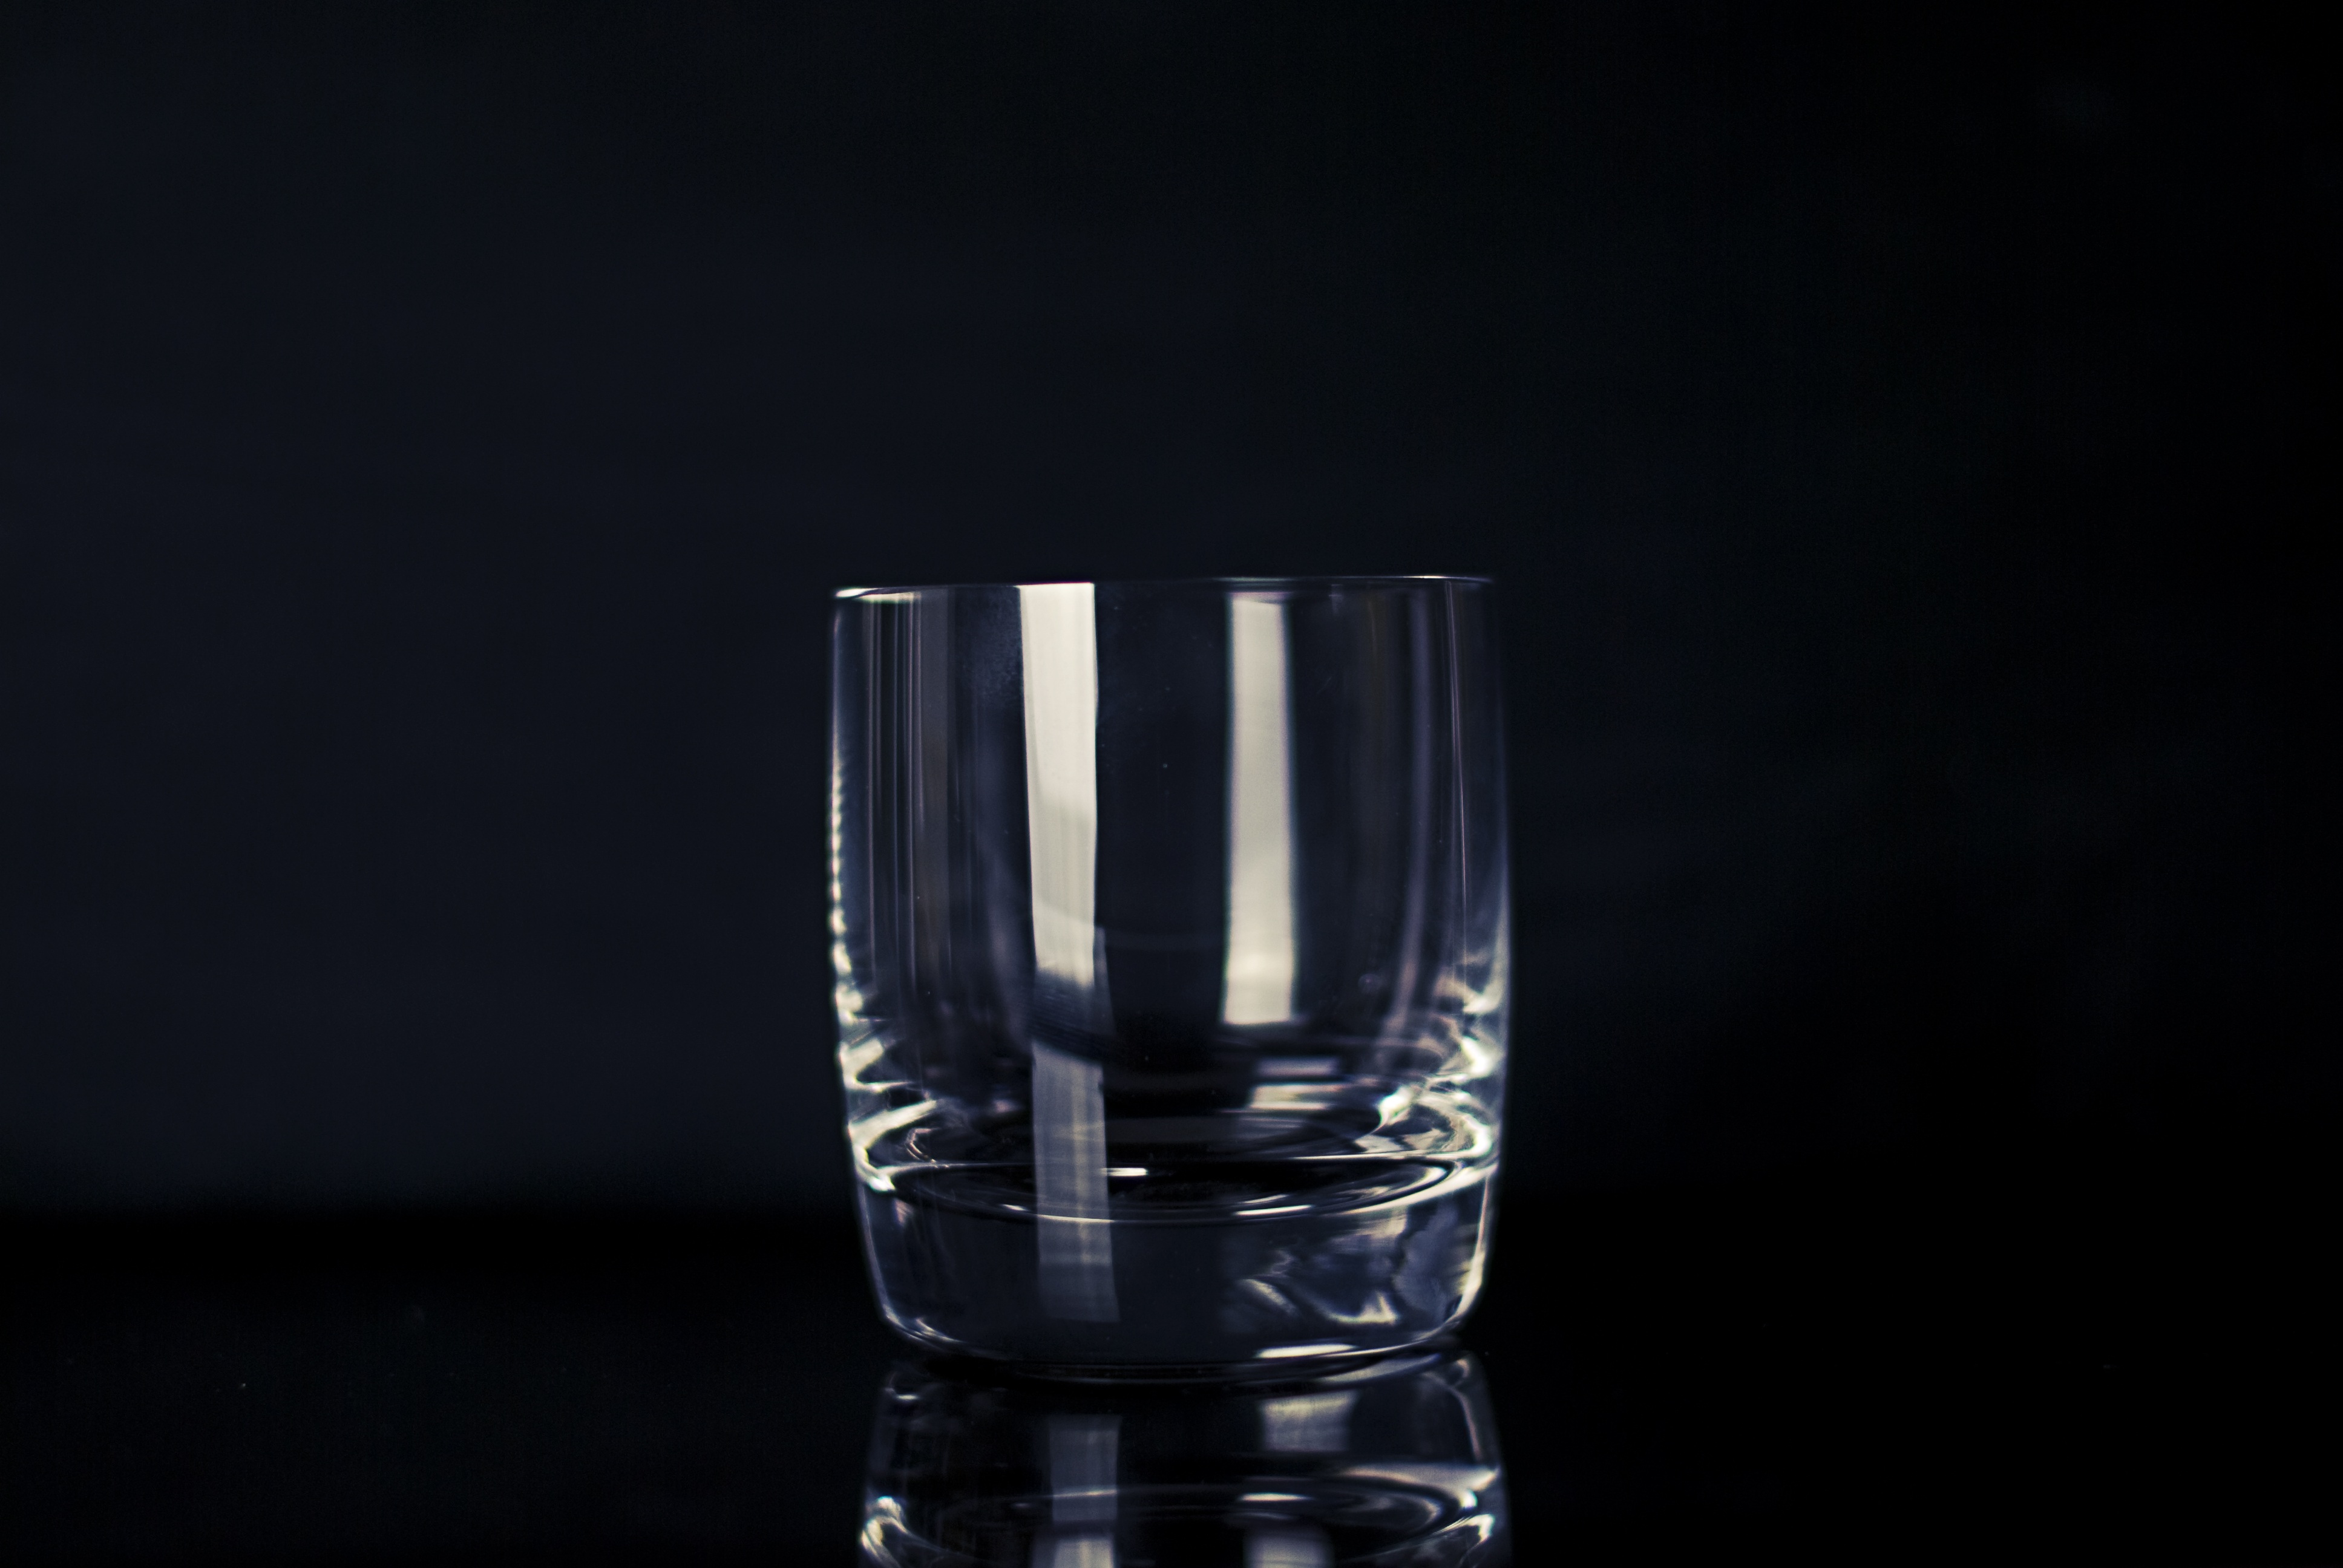
table, glass, drink, bottle, empty, lighting, tableware, modern, material, glass bottle, wine glass, transparent, glassware, stemware, beer glass, distilled beverage, drinkware, old fashioned glass, champagne stemware, highball glass